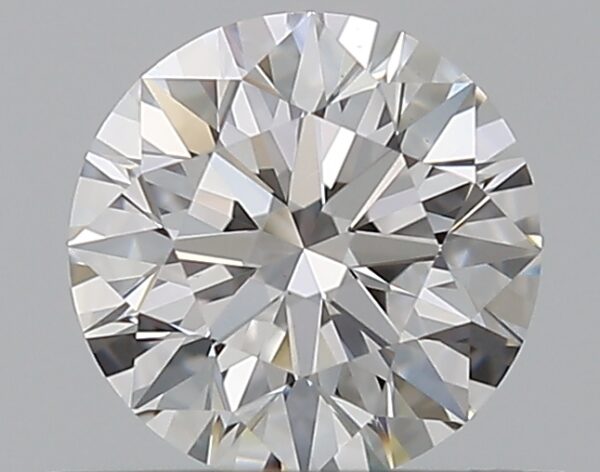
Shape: round
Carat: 0.5
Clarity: VS1
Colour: D
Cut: EX
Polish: EX
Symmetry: EX
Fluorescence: N
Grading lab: GIA
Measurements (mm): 5.07 x 5.09 x 3.17